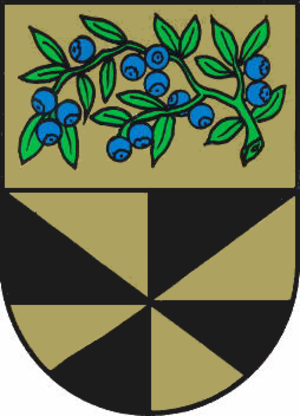
Affinghausen est une municipalité allemande du land de Basse-Saxe, située dans l'arrondissement de Diepholz. En 2014, elle comptait 827 habitants.